Olivia Ruiz

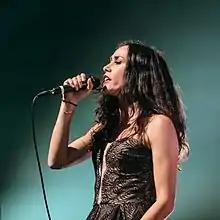

Olivia Blanc (born 1 January 1980), known as Olivia Ruiz, is a French pop singer belonging to the nouvelle chanson genre. She gained fame after reaching the semi-finals of the French "Star Academy" series in 2001.